Fantastic (magazine)

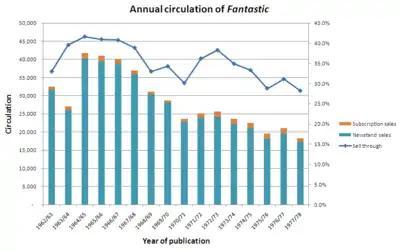
Circulation and sellthrough (percentage of print run sold) for "Fantastic"

Harry Harrison had been involved in the negotiations between SFWA and Cohen, and when the agreement was reached in 1967 Cohen asked Harrison if he would take over as editor of both magazines. Harrison was available because "SF Impulse", which he had been editing, had ceased publication in early 1967. Cohen agreed to phase out the reprints by the end of the year, and Harrison took the job. Cohen added Harrison's name to the masthead of two issues of "Great Science Fiction", although Harrison had had nothing to do with that magazine, but the reprints in "Fantastic" and "Amazing" continued and Harrison decided to quit in February 1968. He recommended Barry Malzberg as his replacement. Cohen had worked with Malzberg at the Scott Meredith Literary Agency, and felt Malzberg would be more cooperative than Harrison. Malzberg, however, turned out to be just as unwilling as Harrison to work with Cohen if the reprints continued, and soon regretted taking the job. In October 1968 Cohen refused to pay for a cover that Malzberg had commissioned; Malzberg insisted, threatening to resign if Cohen did not agree. Cohen contacted Robert Silverberg, then the president of SFWA, and told him (falsely) that Malzberg had actually resigned. Silverberg recommended Ted White as a replacement. Cohen secured White's agreement and then fired Malzberg; White took over in October 1968, but because there was a backlog of stories Malzberg had acquired, the first issue on which he was credited as editor was the June 1969 issue.